Redfield, Arkansas

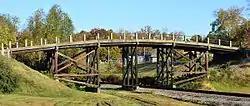
West James Street Overpass – listed on NRHP May 18, 1995

Following the arrival of the Little Rock, Mississippi River and Texas Railway, also known as the "Arkansas Valley Route," a small settlement grew up around the new station named for company president Jared E. Redfield of Essex, Connecticut. Founded on December 20, 1880, Redfield was incorporated by the Jefferson county court on October 18, 1898.